Allahabad High Court

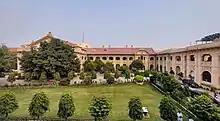
Inner block of Allahabad High Court

Allahabad High Court, officially known as High Court of Judicature at Allahabad, is the high court based in the city of Prayagraj, formerly known as Allahabad, that has jurisdiction over the Indian state of Uttar Pradesh. It was established on 17 March 1866, making it one of the oldest high courts to be established in India.